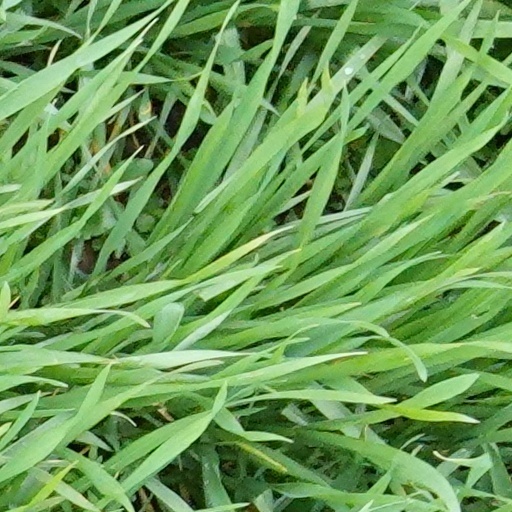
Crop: wheat